Church of St. Augustine, Goa

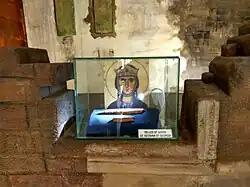
The relics on display in a nearby museum

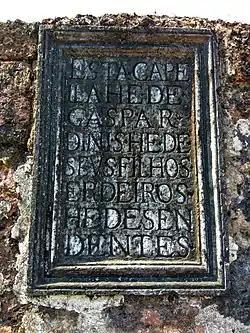
Inscription among the ruins

In the late 1980s, archaeologists from the Soviet Union and Georgia began efforts to trace the relics of Ketevan the Martyr, a Georgian queen who had delivered herself as a hostage to Shah Abbas I and was martyred on 13 September 1624 for refusing to deny her faith; the relics were believed to be in Goa. A Georgian team conducted excavations in the church, which were followed by independent efforts by the Archaeological Survey of India. The missions were looking for a black box which was supposed to contain the saint's bones, based on information collected by Professor António da Silva Rego in 1958 from Portuguese historical documents about their missions in the East.